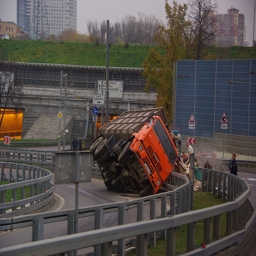
The vehicle has turned over on it's side.
a truck tipped over next to a guard rail
A over turned truck on a city road.
A truck that is on its side near a rail.
A truck crashed against the railing on the side of a curved road.